SS Reliance

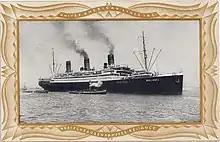
"Reliance" in United American Lines livery, with her original funnels

One source states that the Allied Reparations Committee awarded "Limburgia" and "Brabantia" to the United States. Another states that W. Averell Harriman's United American Lines (UAL) bought the two ships from KHL and KRL.